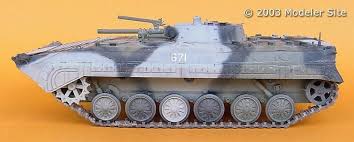
Label: BMP